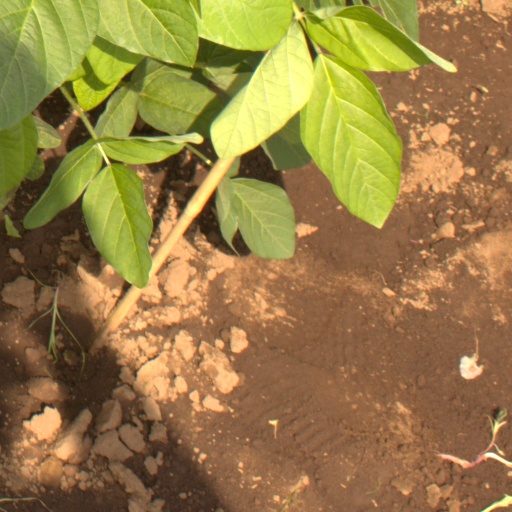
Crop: soybean